PL Art of Fireworks

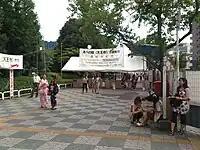
Extra ticket gates of Tondabayashi Station in 2012

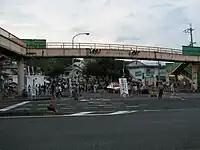
Road traffic control in 2009

This festival is so huge and popular that it affects the traffic and public transportation in the neighboring areas.